Deli Railway Company

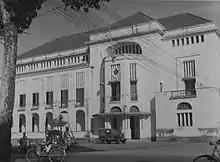
Head office of the Deli Railway Company in Medan, Sumatra

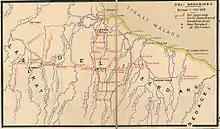
1893 map of the Deli Railway network

N.V. Deli Spoorweg Maatschappij (DSM), was a private railway company that operated near the east coast of Sumatra around Deli (now Medan). The Deli Company established itself as a tobacco plantation and then expanded into tea, rubber and timber products. The company was founded in 1883. Routes were built in (cape gauge). It was the last remaining private Dutch railway when it was taken over by the Indonesian State Railways in 1957.